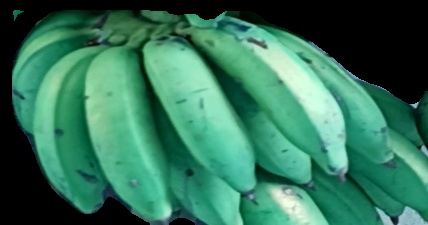
Variety: rasbale
Grade: grade2